History of the Jews in Venice

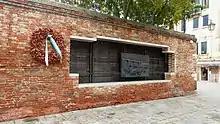
Holocaust Memorial in the Ghetto

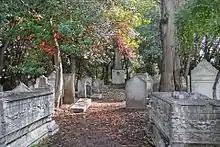
Old Jewish Cemetery of Venice ("Antico Cimitero Ebraico di Venezia")

The former Ghetto is now a lively and popular district of the city where the religious and administrative institutions of the Jewish Community and its five synagogues persist.